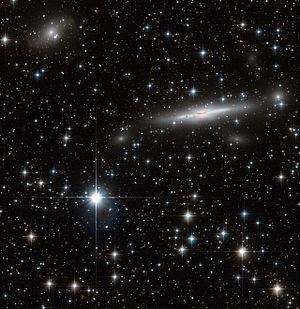
Le Grand Attracteur est une anomalie gravitationnelle de l'espace intergalactique, se trouvant au centre du superamas Laniakea et dans le voisinage du superamas de l'Hydre-Centaure, qui dévoile l'existence d'une concentration locale de masses équivalente à des dizaines de milliers de fois la masse de la Voie lactée.